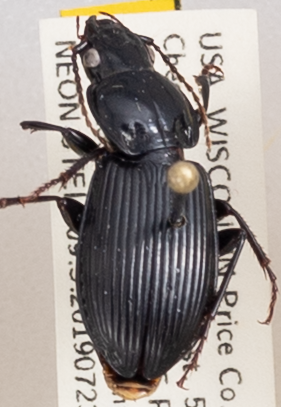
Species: Pterostichus novus
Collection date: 2019-07-23
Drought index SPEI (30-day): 0.086
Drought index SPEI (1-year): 1.77
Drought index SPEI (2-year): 1.416